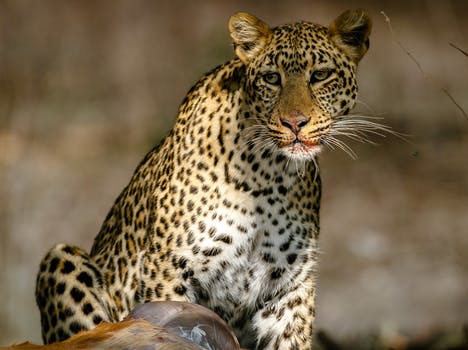
Label: No Watermark